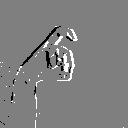
ASL letter: x